MyFord Touch

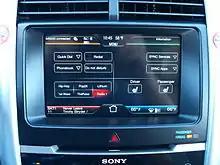
The MyFord Touch System's 8" LCD screen, as implemented in a 2011 Ford Edge

MyFord Touch (branded as MyLincoln Touch on Ford's Lincoln brand products, and also known as SYNC 2) is an in-car communications and entertainment system developed by the Ford Motor Company, based on Microsoft technologies. The technology was factory installed with Ford product offerings and was based on the Microsoft Auto 4.0 software platform. It was regarded as the next-generation of Ford Sync. Announced in January 2010, at the Consumer Electronics Show (CES), the technology launched with the 2011 Ford Edge. Reviews of MyFord Touch were overwhelmingly negative. A USB drive, self-installed software upgrade became available in March, 2012; this update was mailed out free-of-charge to all Ford customers, and Ford also offered free installation of the update by any Ford dealer. The update did not address continuing problems with light-touch capacitor switches (on cars so equipped) that control many functions. Several updates have since been released which allowed for more natural speech recognition, simpler Bluetooth pairing, and refinement of the on-screen interface and menus.